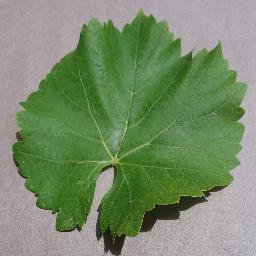
Label: Grape___healthy